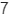
Number: 7